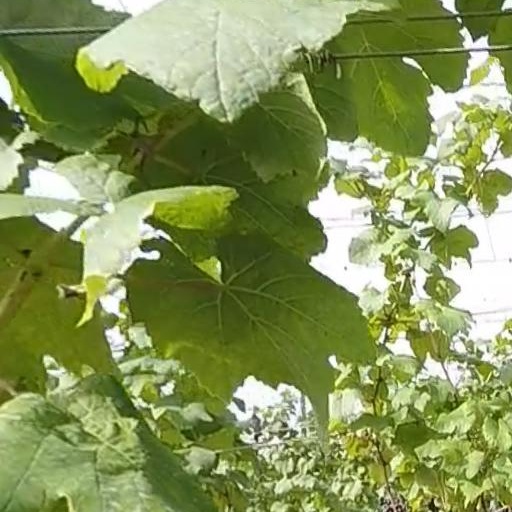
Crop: grape